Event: Typhoon Ruby
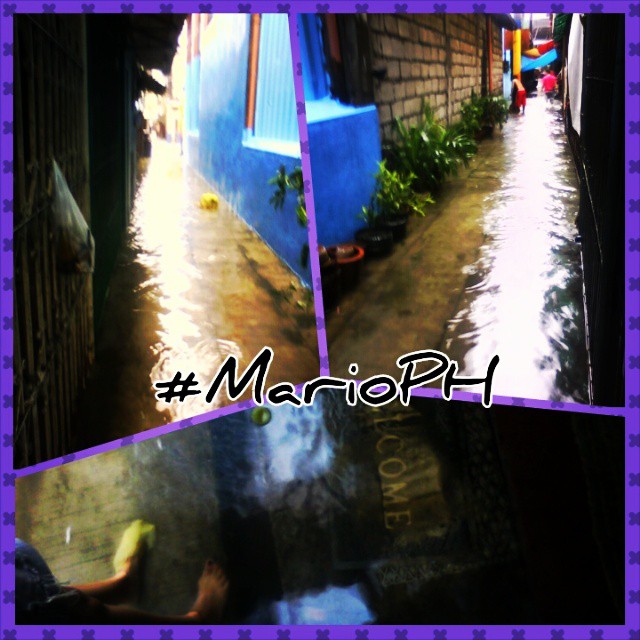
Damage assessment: damage